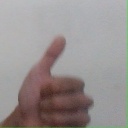
अक्षर: थ